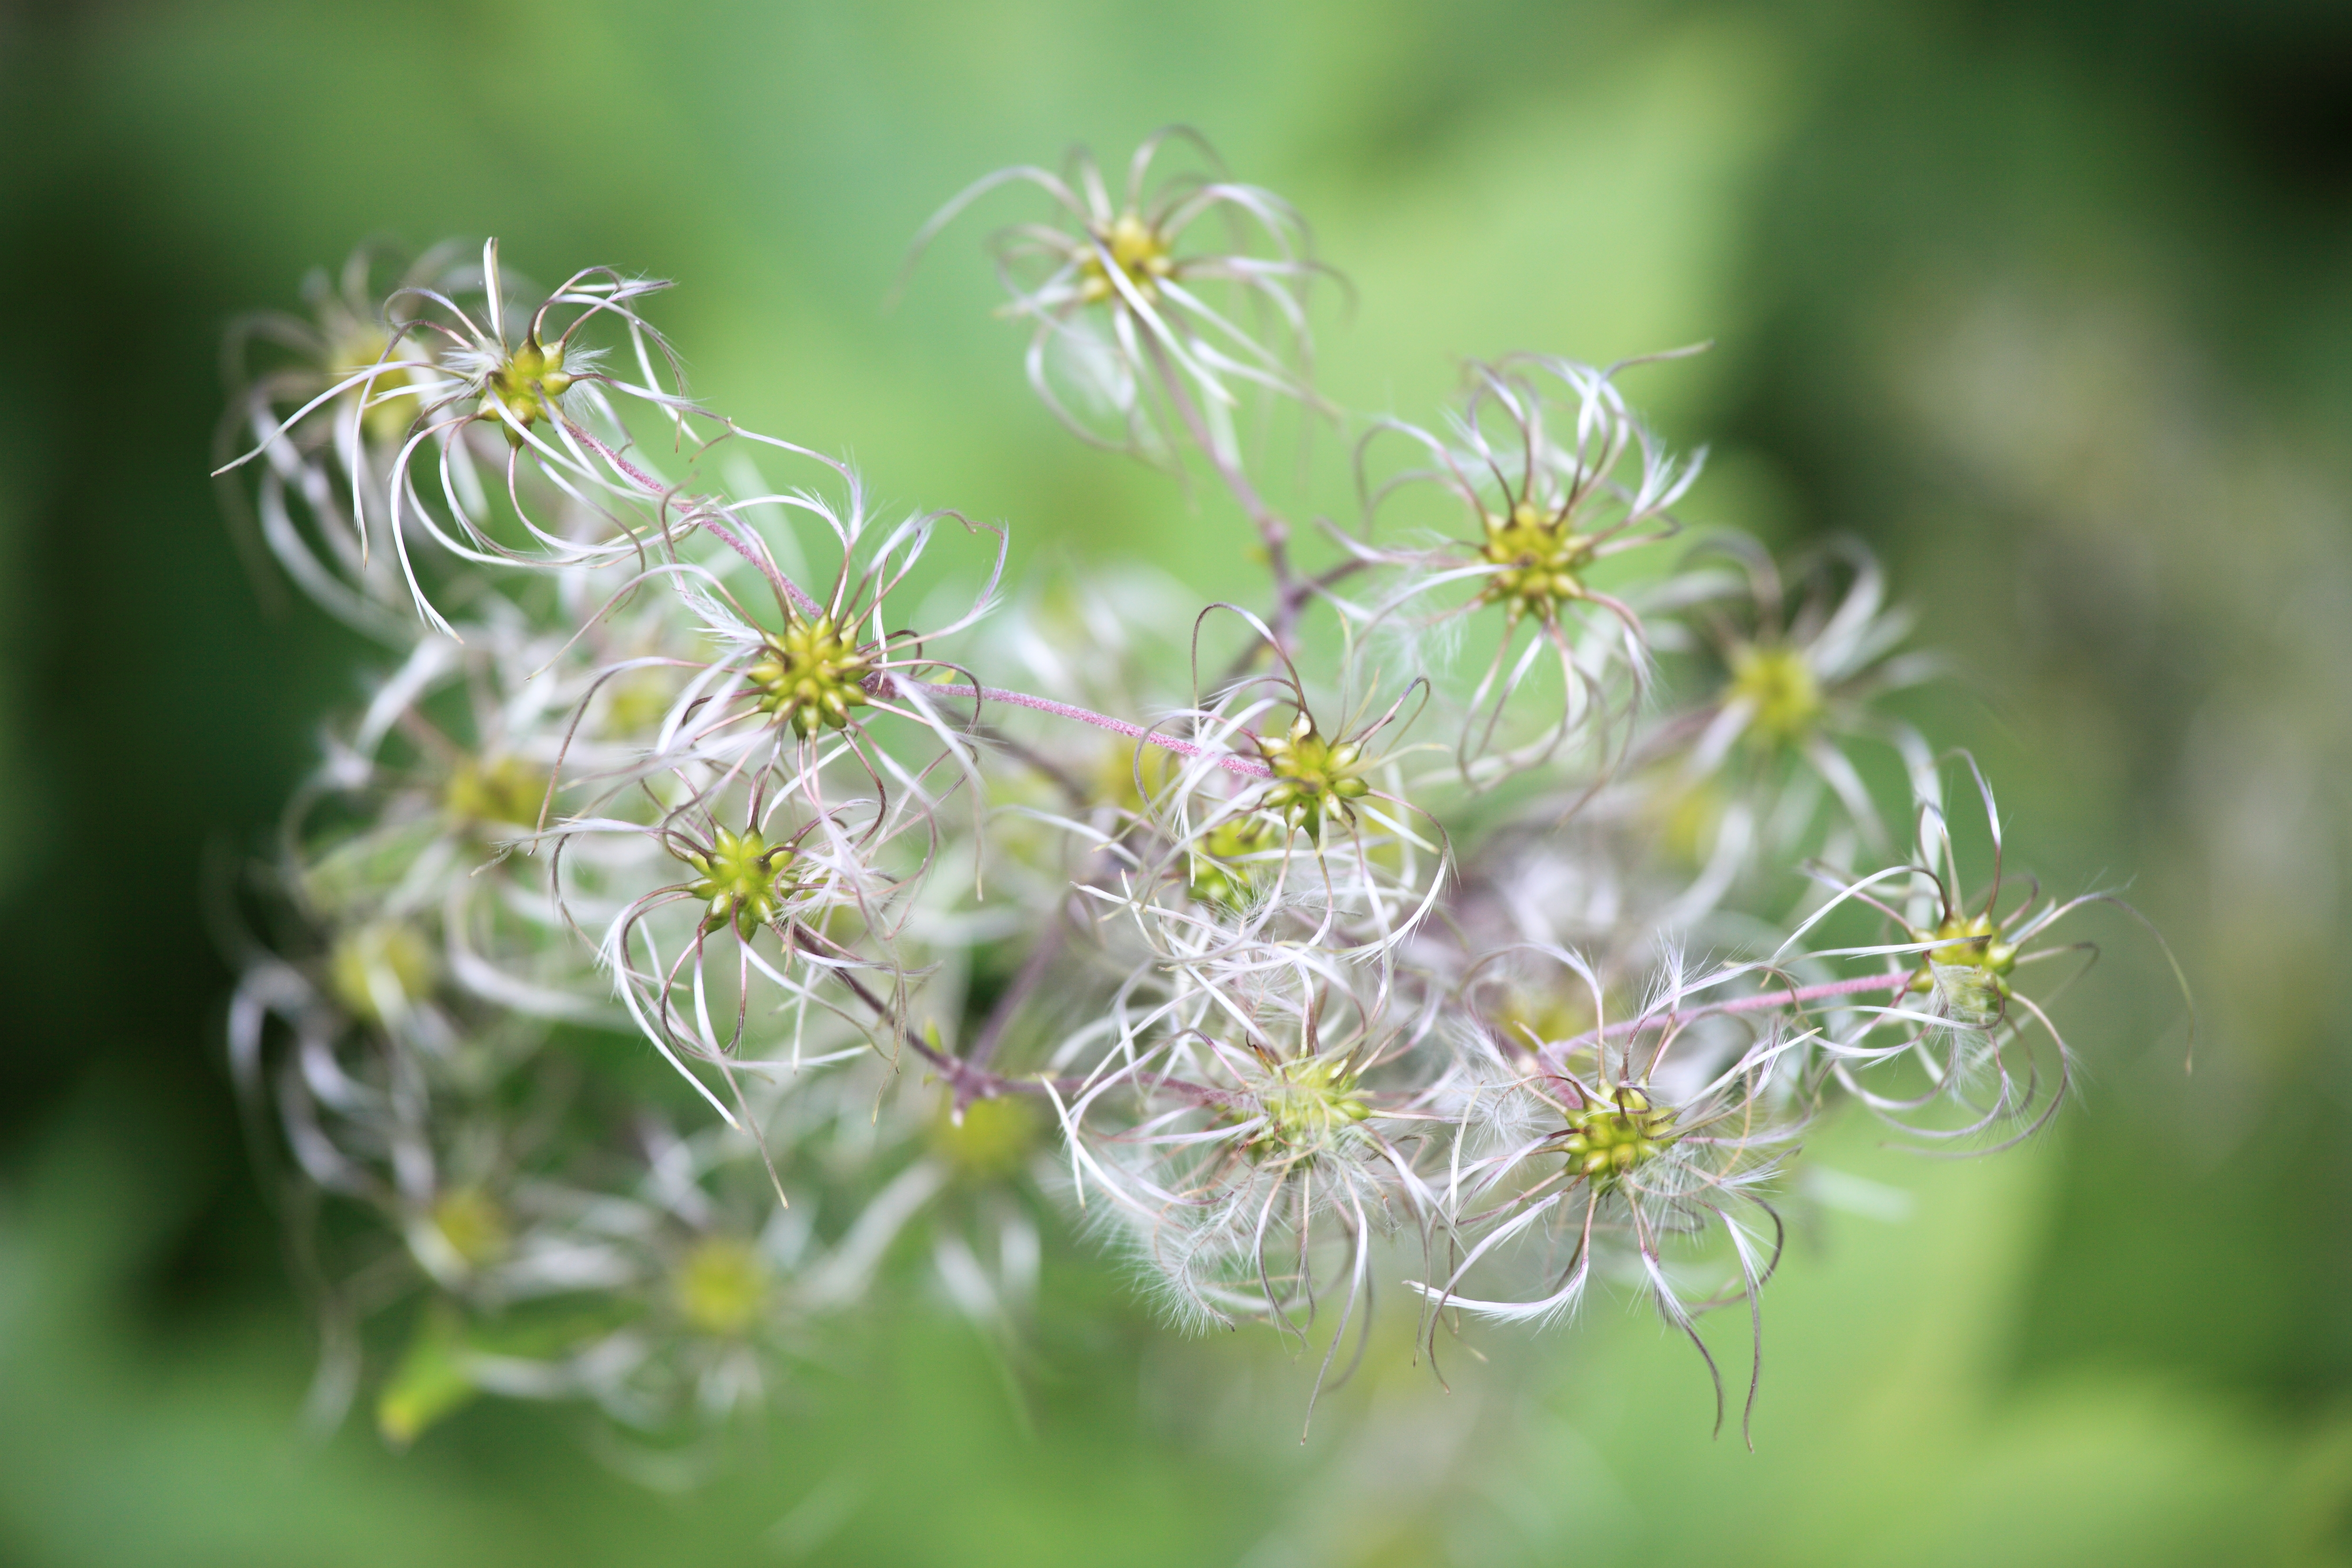
nature, blossom, plant, meadow, flower, high, herb, botany, highland, flora, wildflower, close up, cool image, plateau, 5d, hires, markii, hi, res, resolution, nagano, matsumoto, kamikochi, macro photography, flowering plant, daisy family, land plant